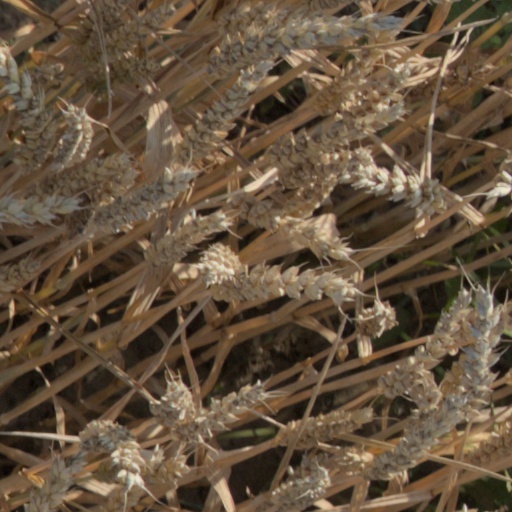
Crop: wheat